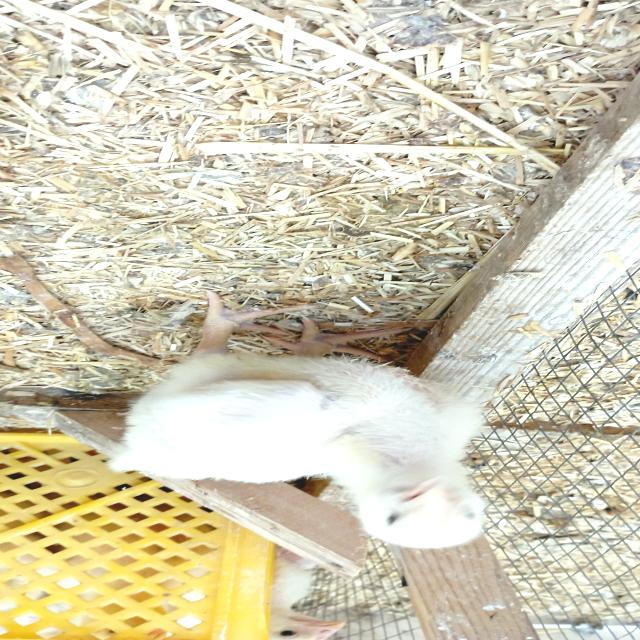
Weight: 334 g